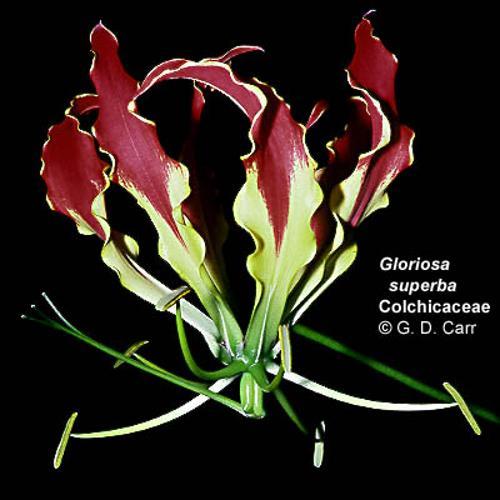
Label: fire lily